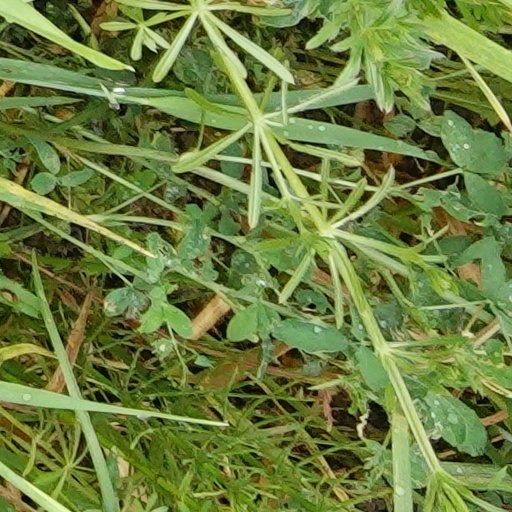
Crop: wheat